2009 Rally Finland

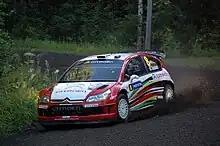
Conrad Rautenbach driving a Citroën C4 WRC

The 2009 Neste Oil Rally Finland was the 59th running of the Rally Finland and the ninth round of the 2009 World Rally Championship season. The rally consisted of 23 special stages and was won by Ford's Mikko Hirvonen. This marked his third victory in a row and his first in his home event. Last year's winner Sébastien Loeb of Citroën finished second and took his first podium since the Rally Argentina back in April. Jari-Matti Latvala beat Dani Sordo to the final podium spot.